Nucleus basalis

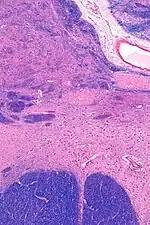
Nucleus basalis in relation to the globus pallidus (top of image).

The nucleus basalis in humans is a somewhat diffuse collection of large cholinergic neurons in the basal forebrain. The main body of the nucleus basalis lies inferior to the anterior commissure and the globus pallidus, and lateral to the anterior hypothalamus in an area known as the substantia innominata. Rostrally, the nucleus basalis is continuous with the cholinergic neurons of the nucleus of the diagonal band of Broca. The nucleus basalis is thought to consist of several subdivisions based on the location of the cells and their projections to other brain regions. Occasional neurons belonging to the nucleus basalis can be found in nearby locations such as the internal laminae of the globus pallidus and the genu of the internal capsule.